Mozambican Civil War

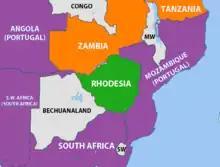
The geopolitical situation of Rhodesia in 1965. Rhodesia is coloured green and countries friendly to the government (South Africa and Portugal) are shown in purple.

The independence of Mozambique and Angola in 1975 challenged white minority rule in Southern Africa. Firstly, the independence wars in Angola and Mozambique demonstrated that even with great military resources it was virtually impossible for a small white minority to guarantee the safety of its members, let alone to exert control over a mobilised and agitated population outside of major power centres. The downfall of Portuguese colonial rule gave hope to black liberation struggles in the then apartheid South Africa and Rhodesia. Second, in both countries revolutionary socialist movements gained power. These movements had been cooperating with the black liberation movements in South Africa and Rhodesia, and continued to openly support them, offering them a safe haven from where they could coordinate their operations and train new forces. As President Machel put it in a speech in 1975: "The struggle in Zimbabwe is our struggle."